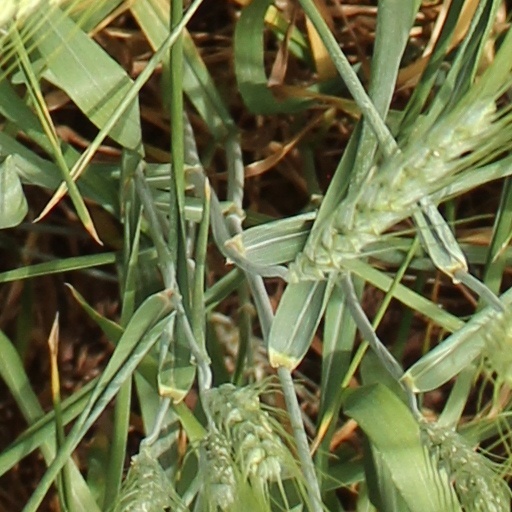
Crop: wheat